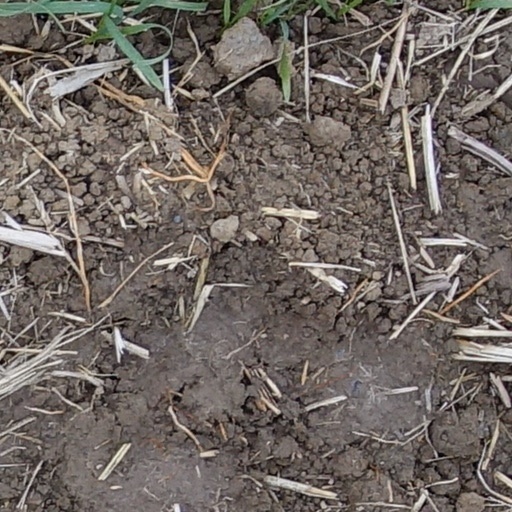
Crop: wheat